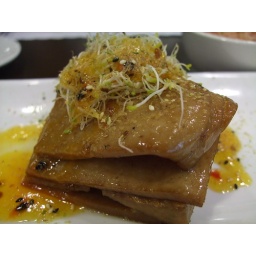
French vegetarian ham with orange juice in Tea house